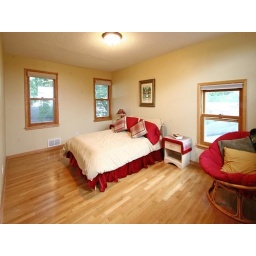
2nd floor bedroom #2 (4 in total)